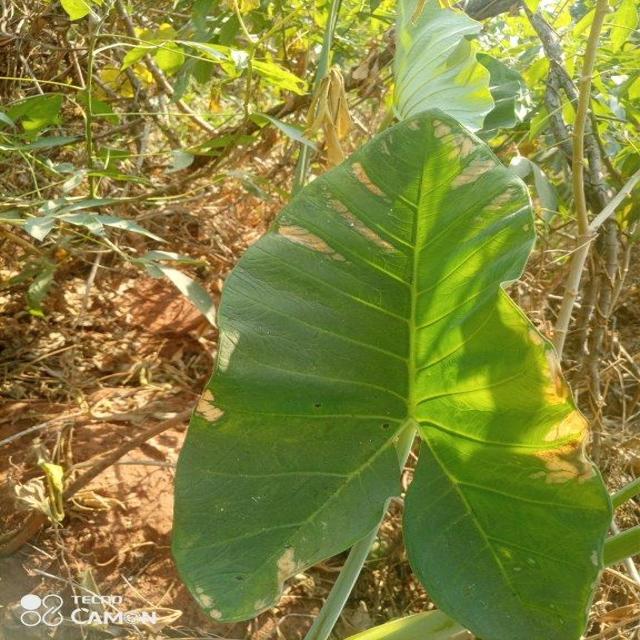
Label: Early_Blight